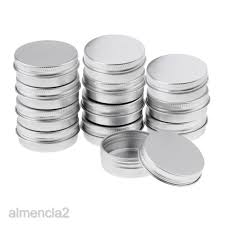
Waste category: metal